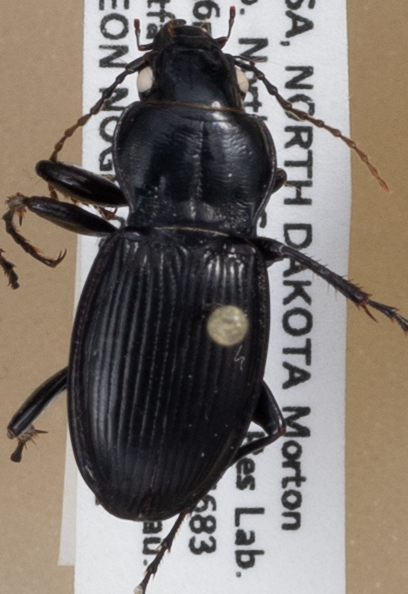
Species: Cyclotrachelus torvus
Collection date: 2018-05-22
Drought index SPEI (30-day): -0.638
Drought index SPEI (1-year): -0.32
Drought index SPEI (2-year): -0.198